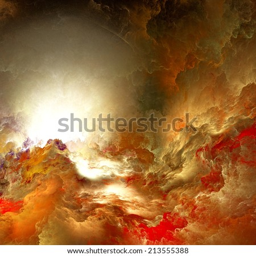
the colors in the series paint .